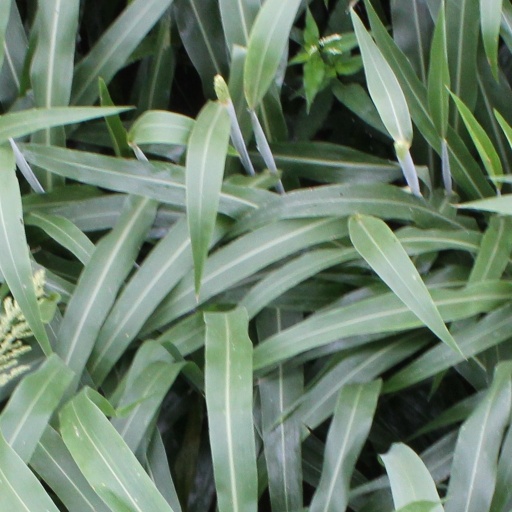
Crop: sorghum